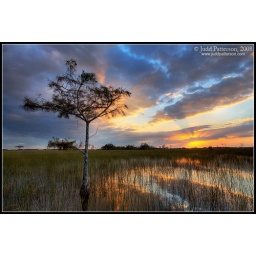
An attempt to capture some of the beautiful reflections and colors in the river of grass at sunset.